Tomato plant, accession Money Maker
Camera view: bottom (45 deg); turntable rotation: 120 degrees
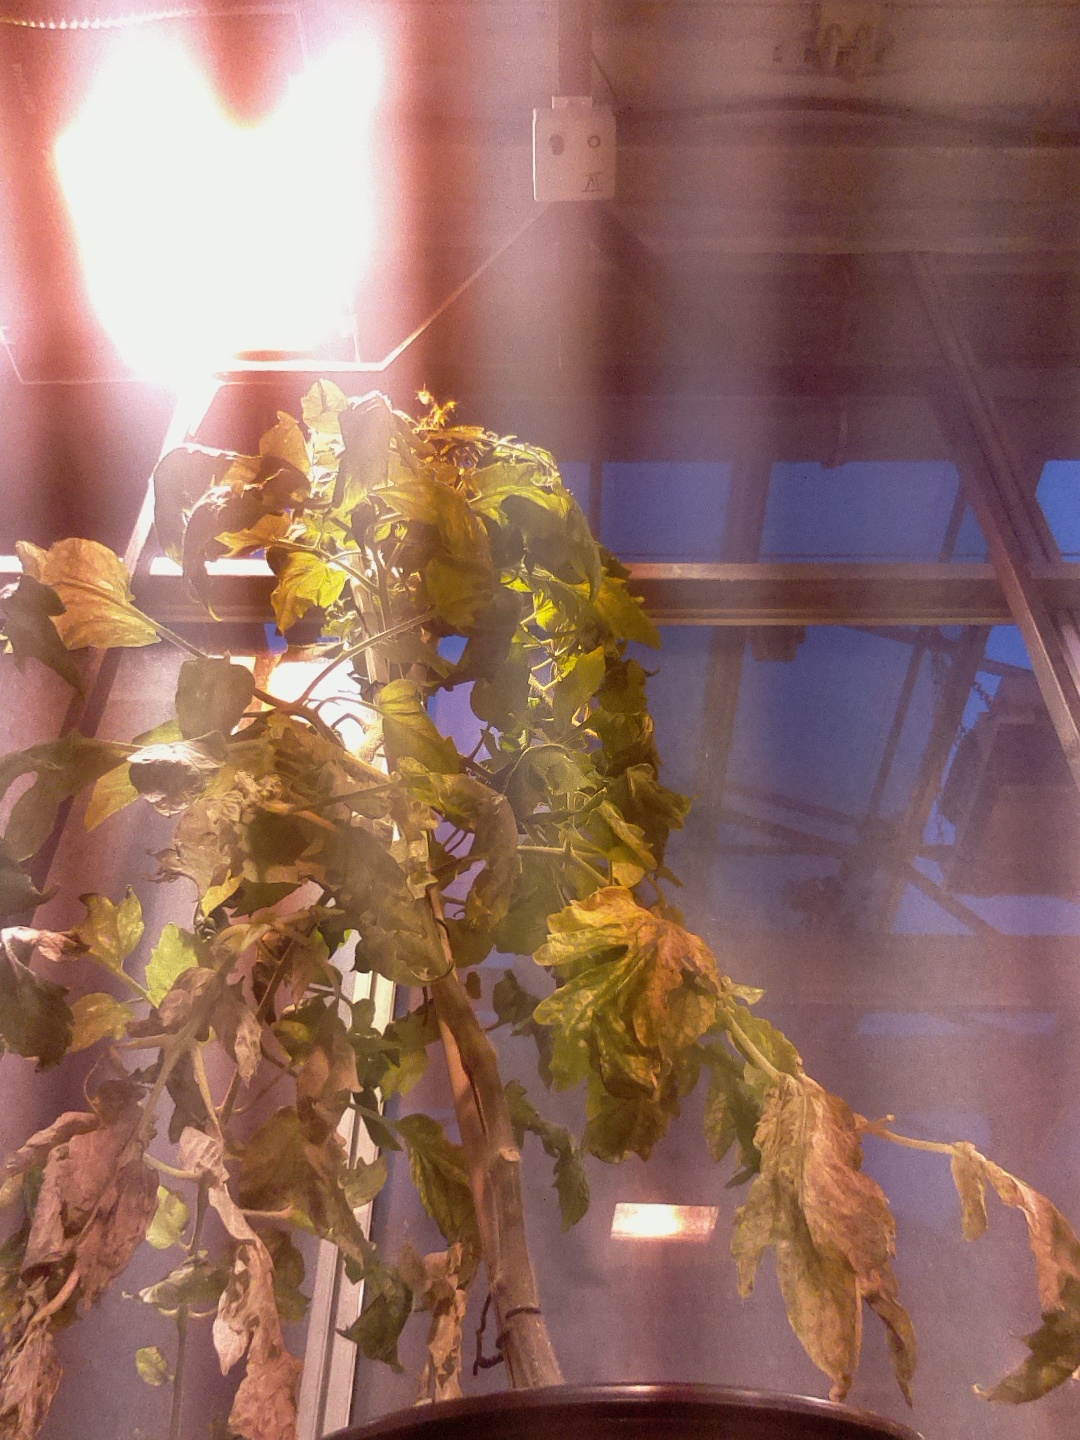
BBCH growth stage 74: 40%-50% of final fruit size